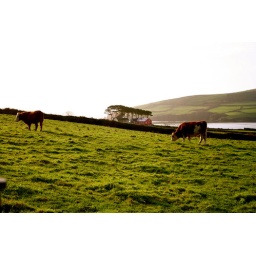
Dingle, more cows in the field